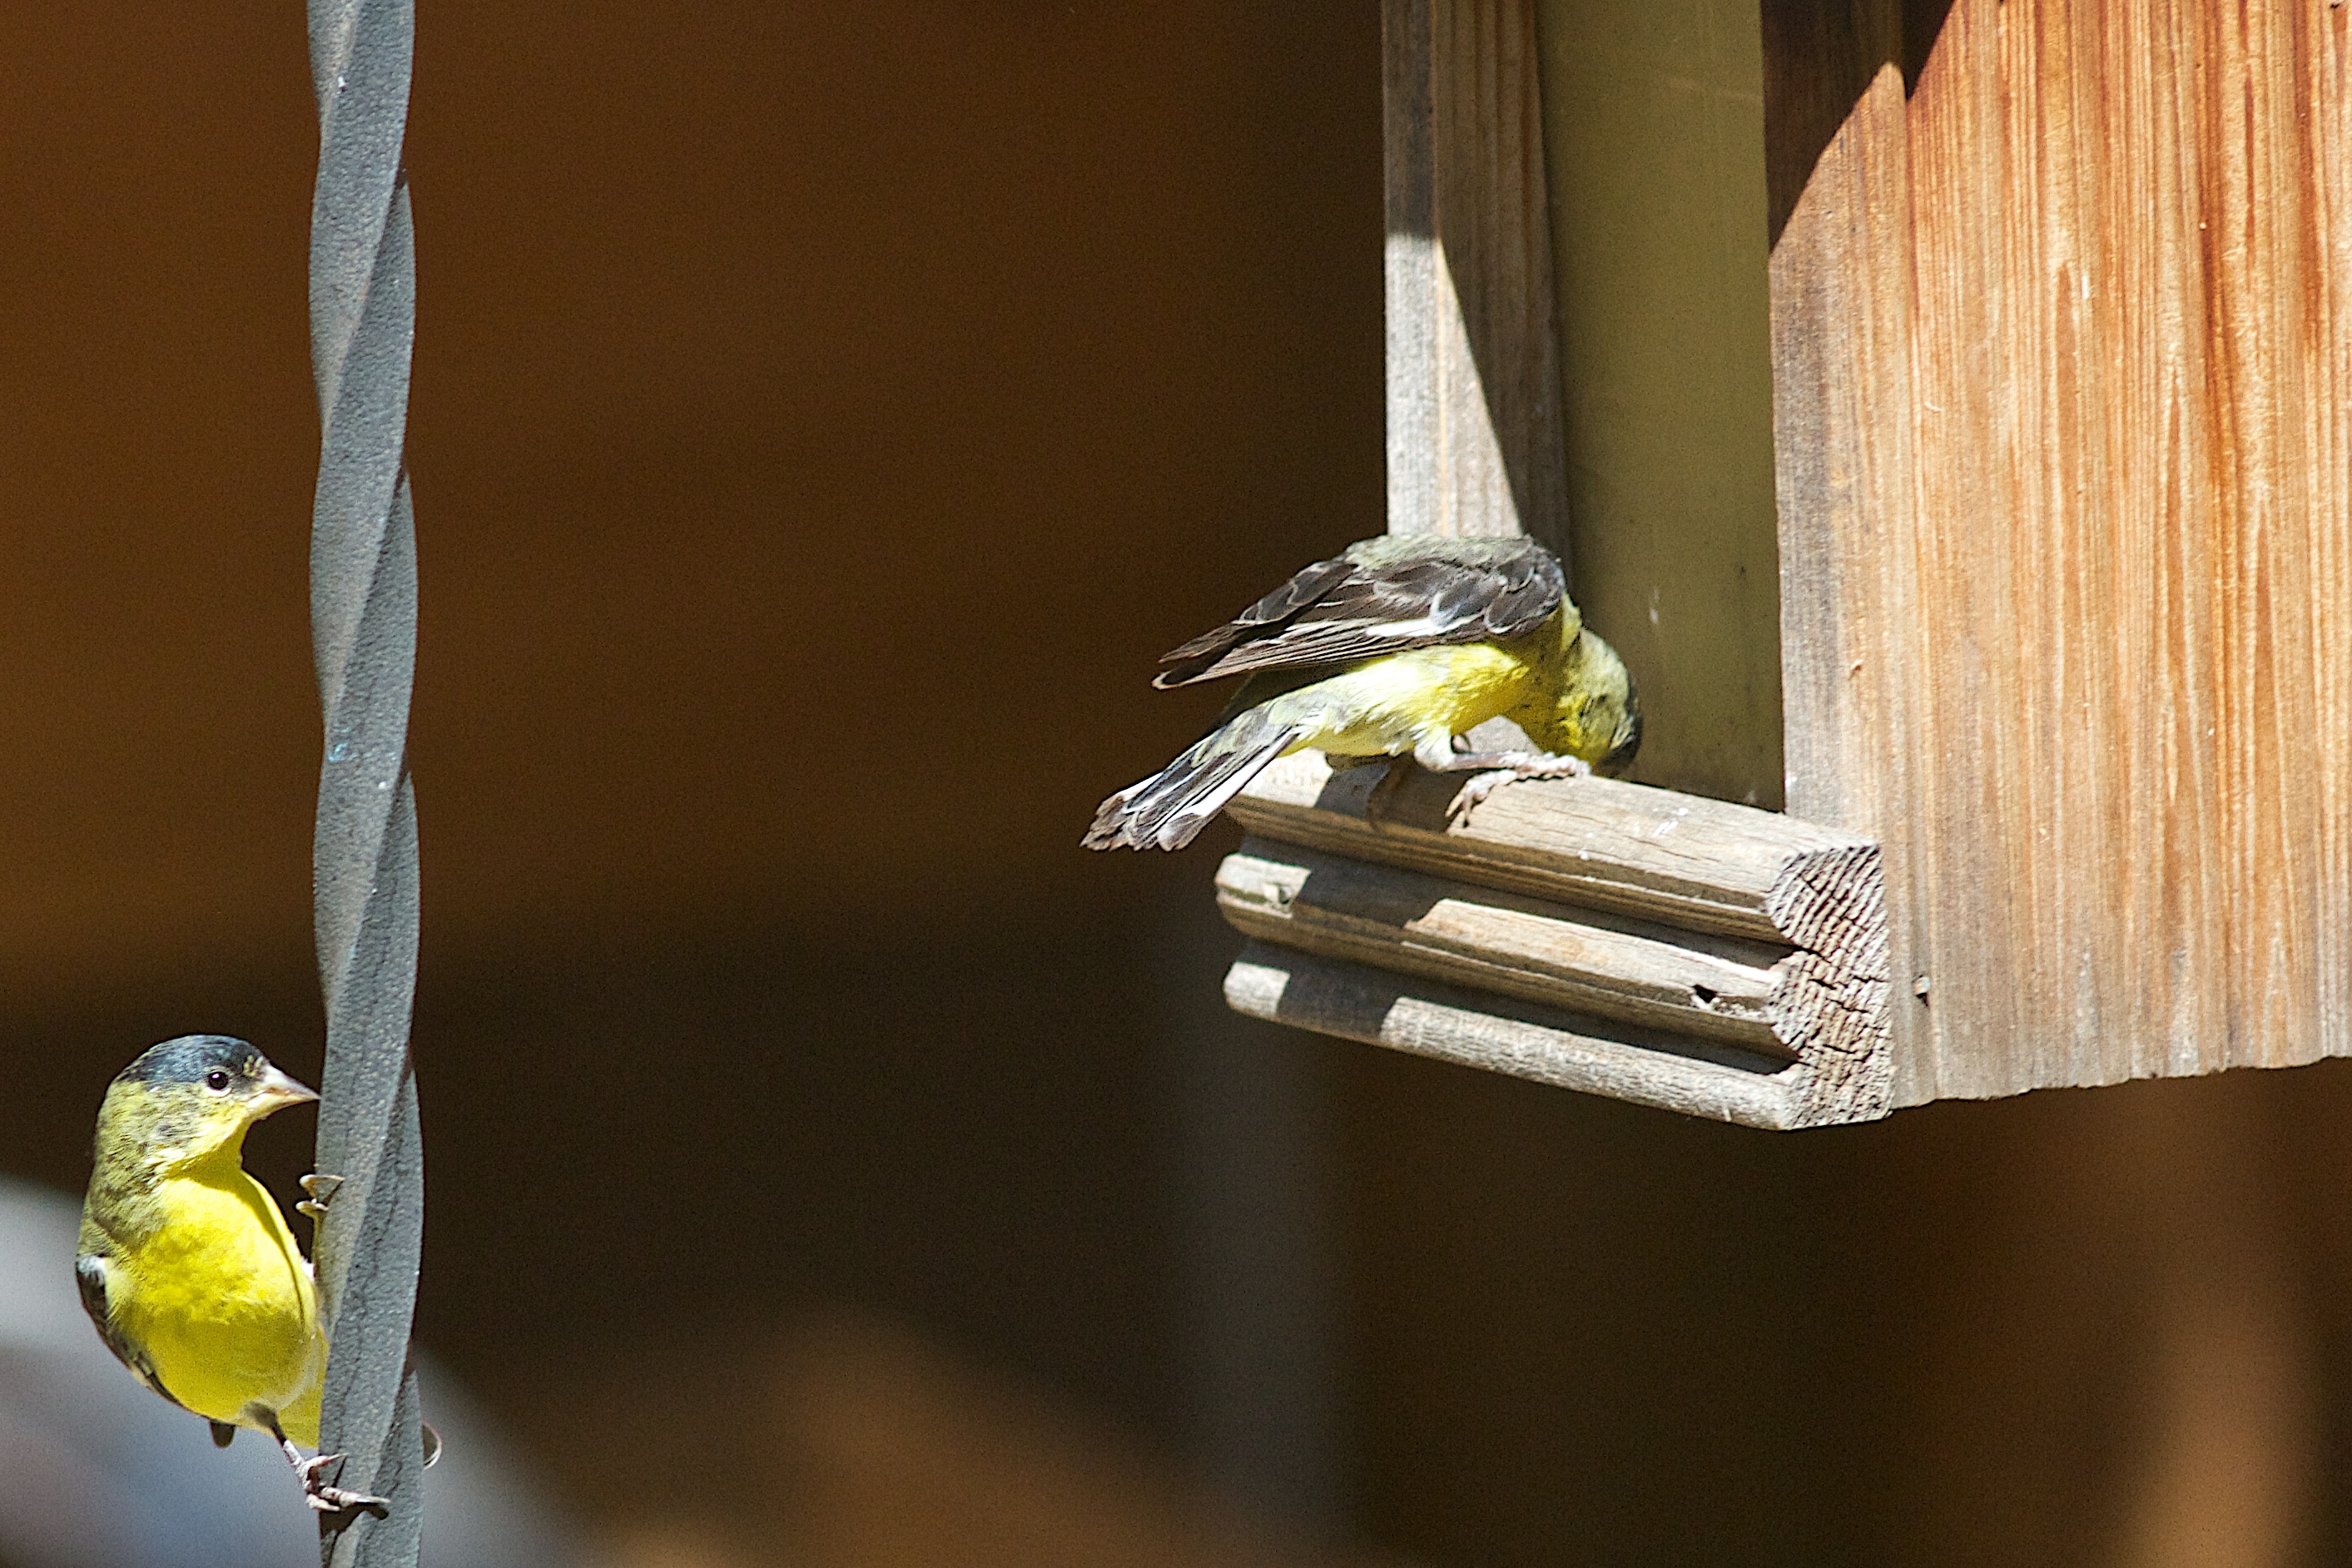
branch, bird, wing, fauna, finch, perching bird